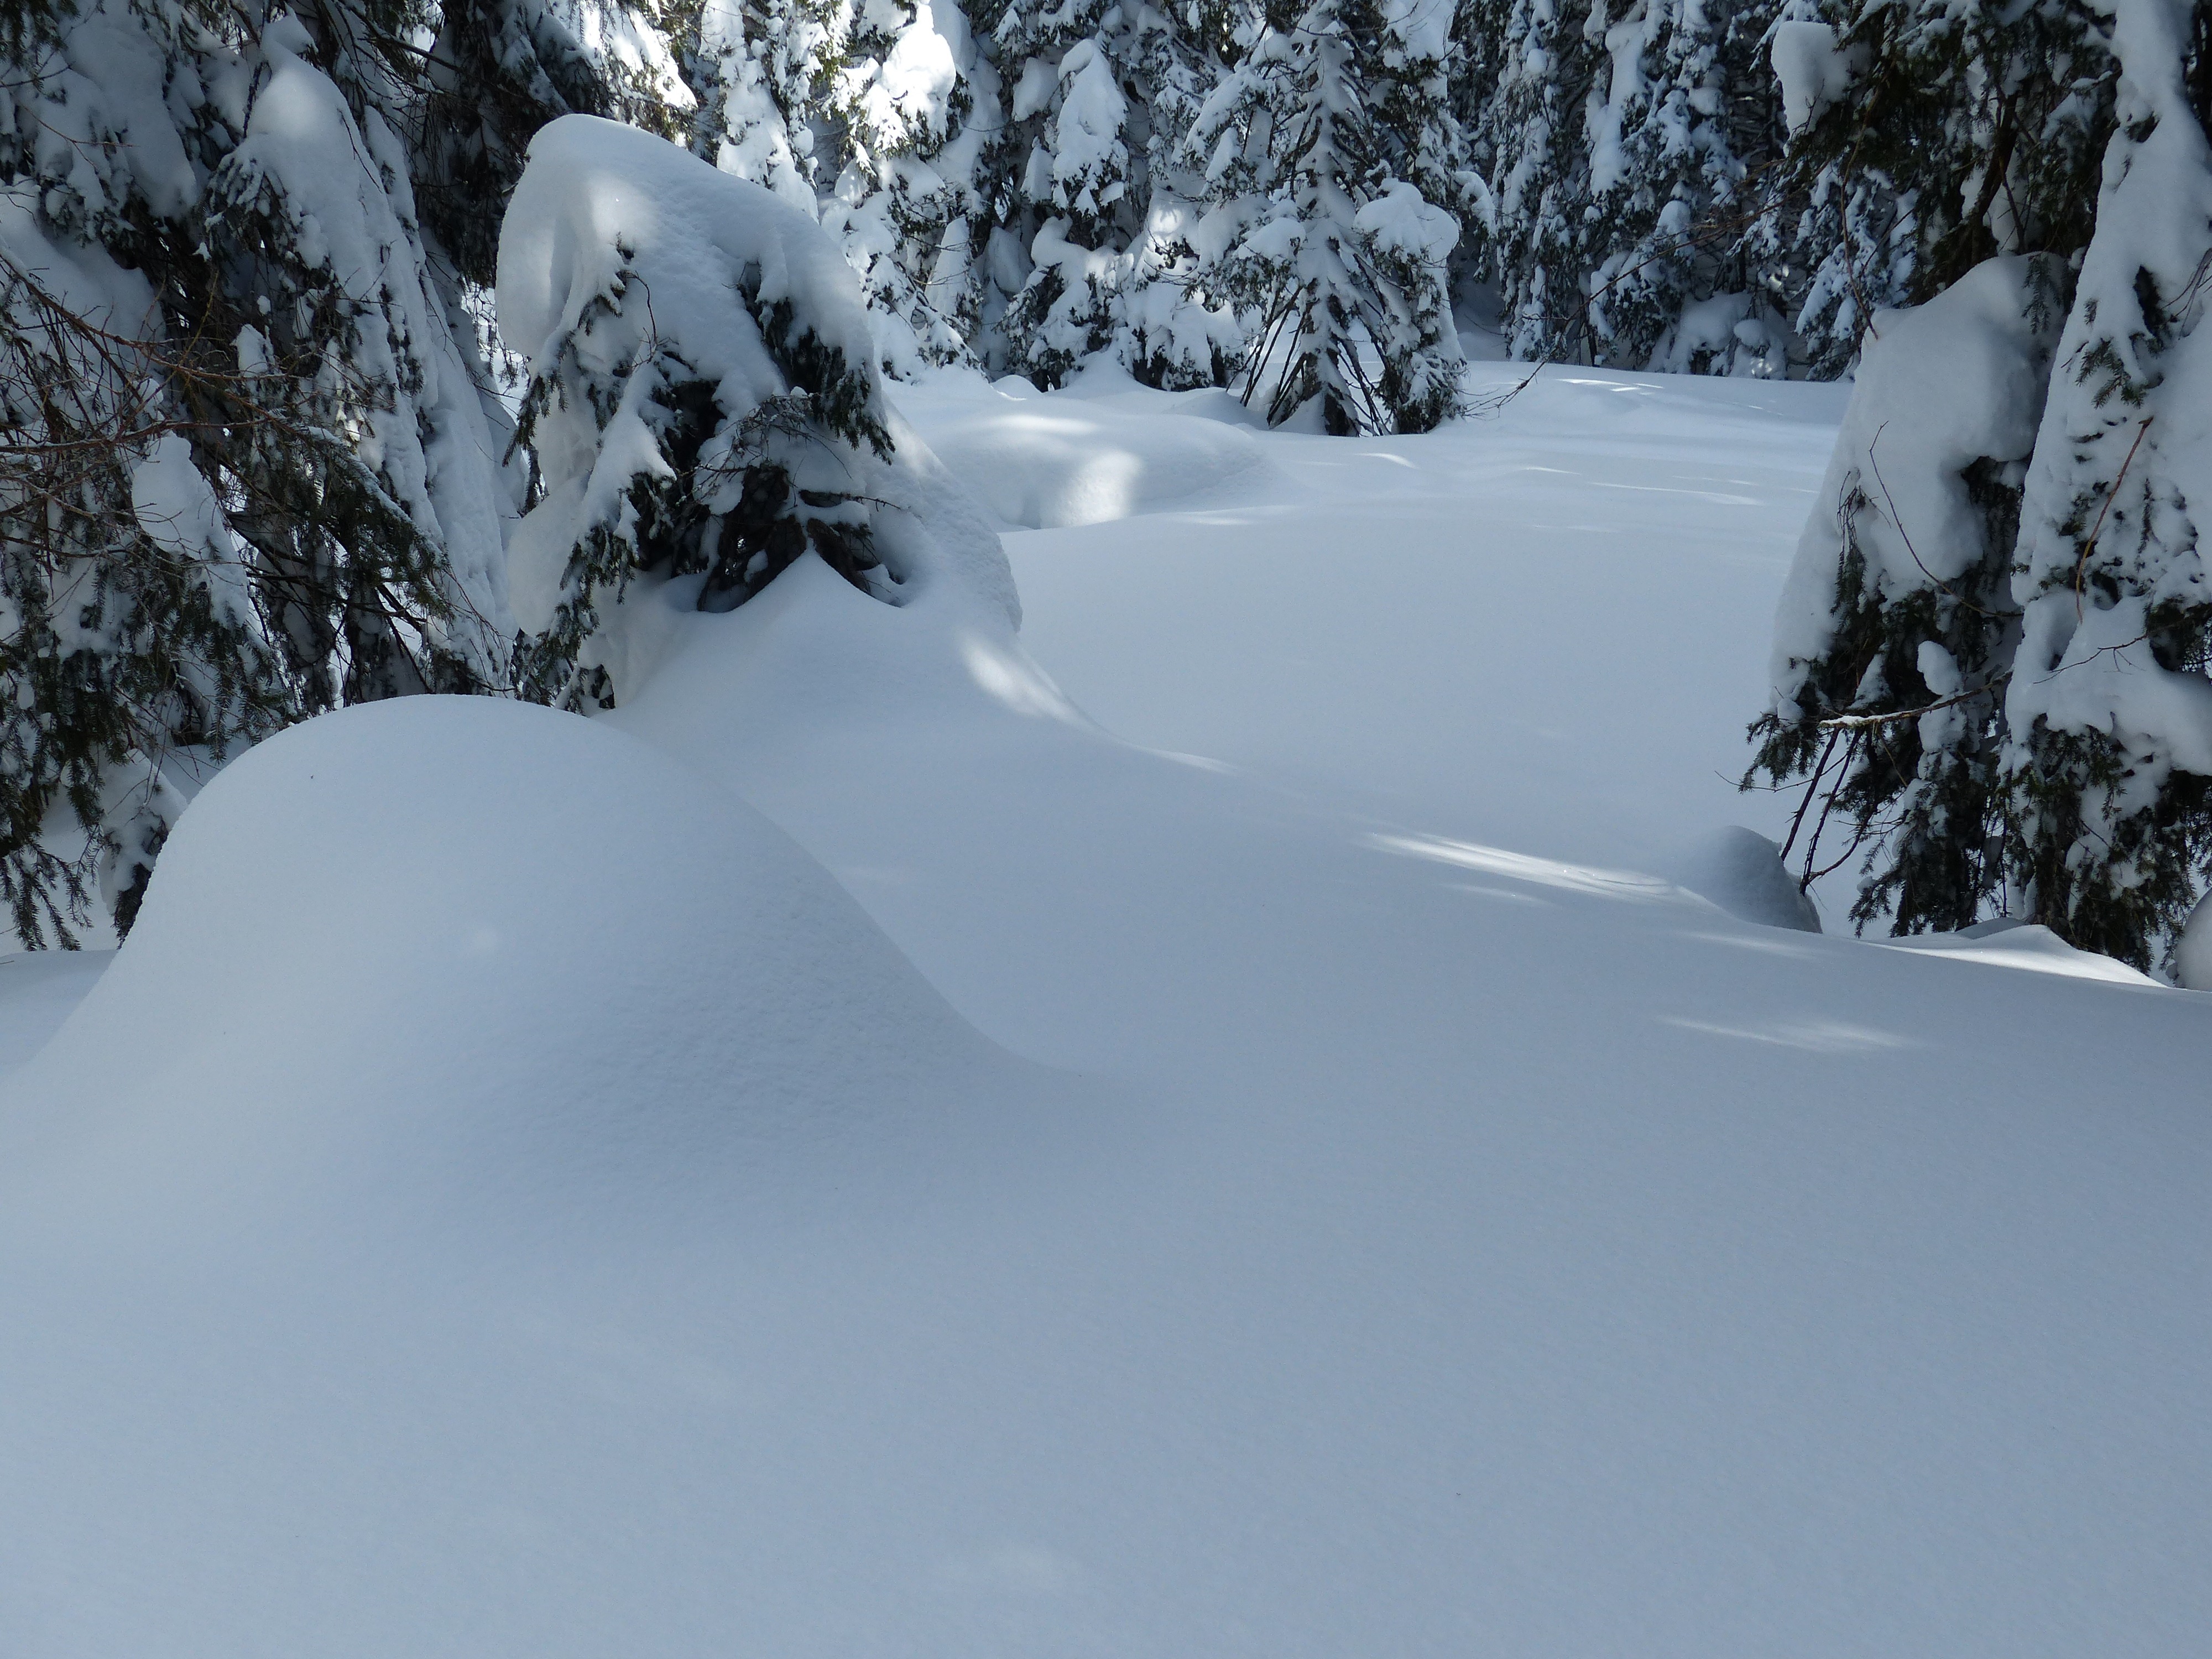
landscape, mountain, snow, cold, winter, sky, mountain range, weather, snowy, snowshoe, skiing, fir, season, trees, footwear, new zealand, blizzard, winter dream, wintry, winter magic, firs, piste, nice weather, winter forest, freezing, ski touring, powder snow, snow magic, ski mountaineering, geological phenomenon